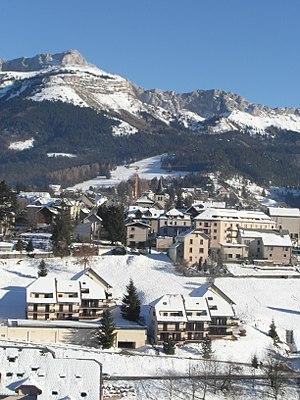
Villard en décembre 2013
Les Jeux olympiques d'hiver de 1968, officiellement connus comme les Xᵉˢ Jeux olympiques d'hiver, ont lieu à Grenoble — et d'autres sites du département français de l’Isère — du 6 au 18 février 1968. La ville candidate, Grenoble, obtient les Jeux dès sa première tentative, en s'imposant face à Calgary, Lahti, Sapporo, Oslo et Lake Placid. Elle est la deuxième ville française à accueillir les Jeux olympiques d'hiver après Chamonix en 1924. L’ensemble des sites de compétition se situent dans le département de l'Isère, à Grenoble pour les épreuves de patinage artistique, de hockey sur glace et de patinage de vitesse, ainsi que dans les stations de sports d'hiver qui entourent la ville pour les autres épreuves.